Xuanzang

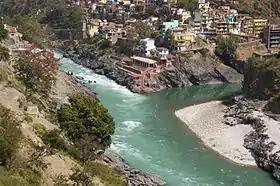
Xuanzang describes Ganges river with blue waters, who heretics believe carries "waters of blessedness", and in which a dip leads to expiation of sins.

Xuanzang arrived in Taxila, after crossing a river with "poisonous dragons and evil animals". There, he visited a major Buddhist monastery of the Sautrantika school. From there, after covering some 2200 li, he passed through the country of Simhapura (Kalabagh), of Urasa (now Hazara), and then into Kashmira. He was received by the king, and numerous monks from the Jayendra monastery. Kashmira is land with a very cold climate and is often calm without any wind. The region has lakes, grows plenty of flowers and fruit, saffron and medicinal herbs. Kashmira has over 100 monasteries and more than 5000 monks. The residents revere four large stupas that were built in ancient times by Ashoka.